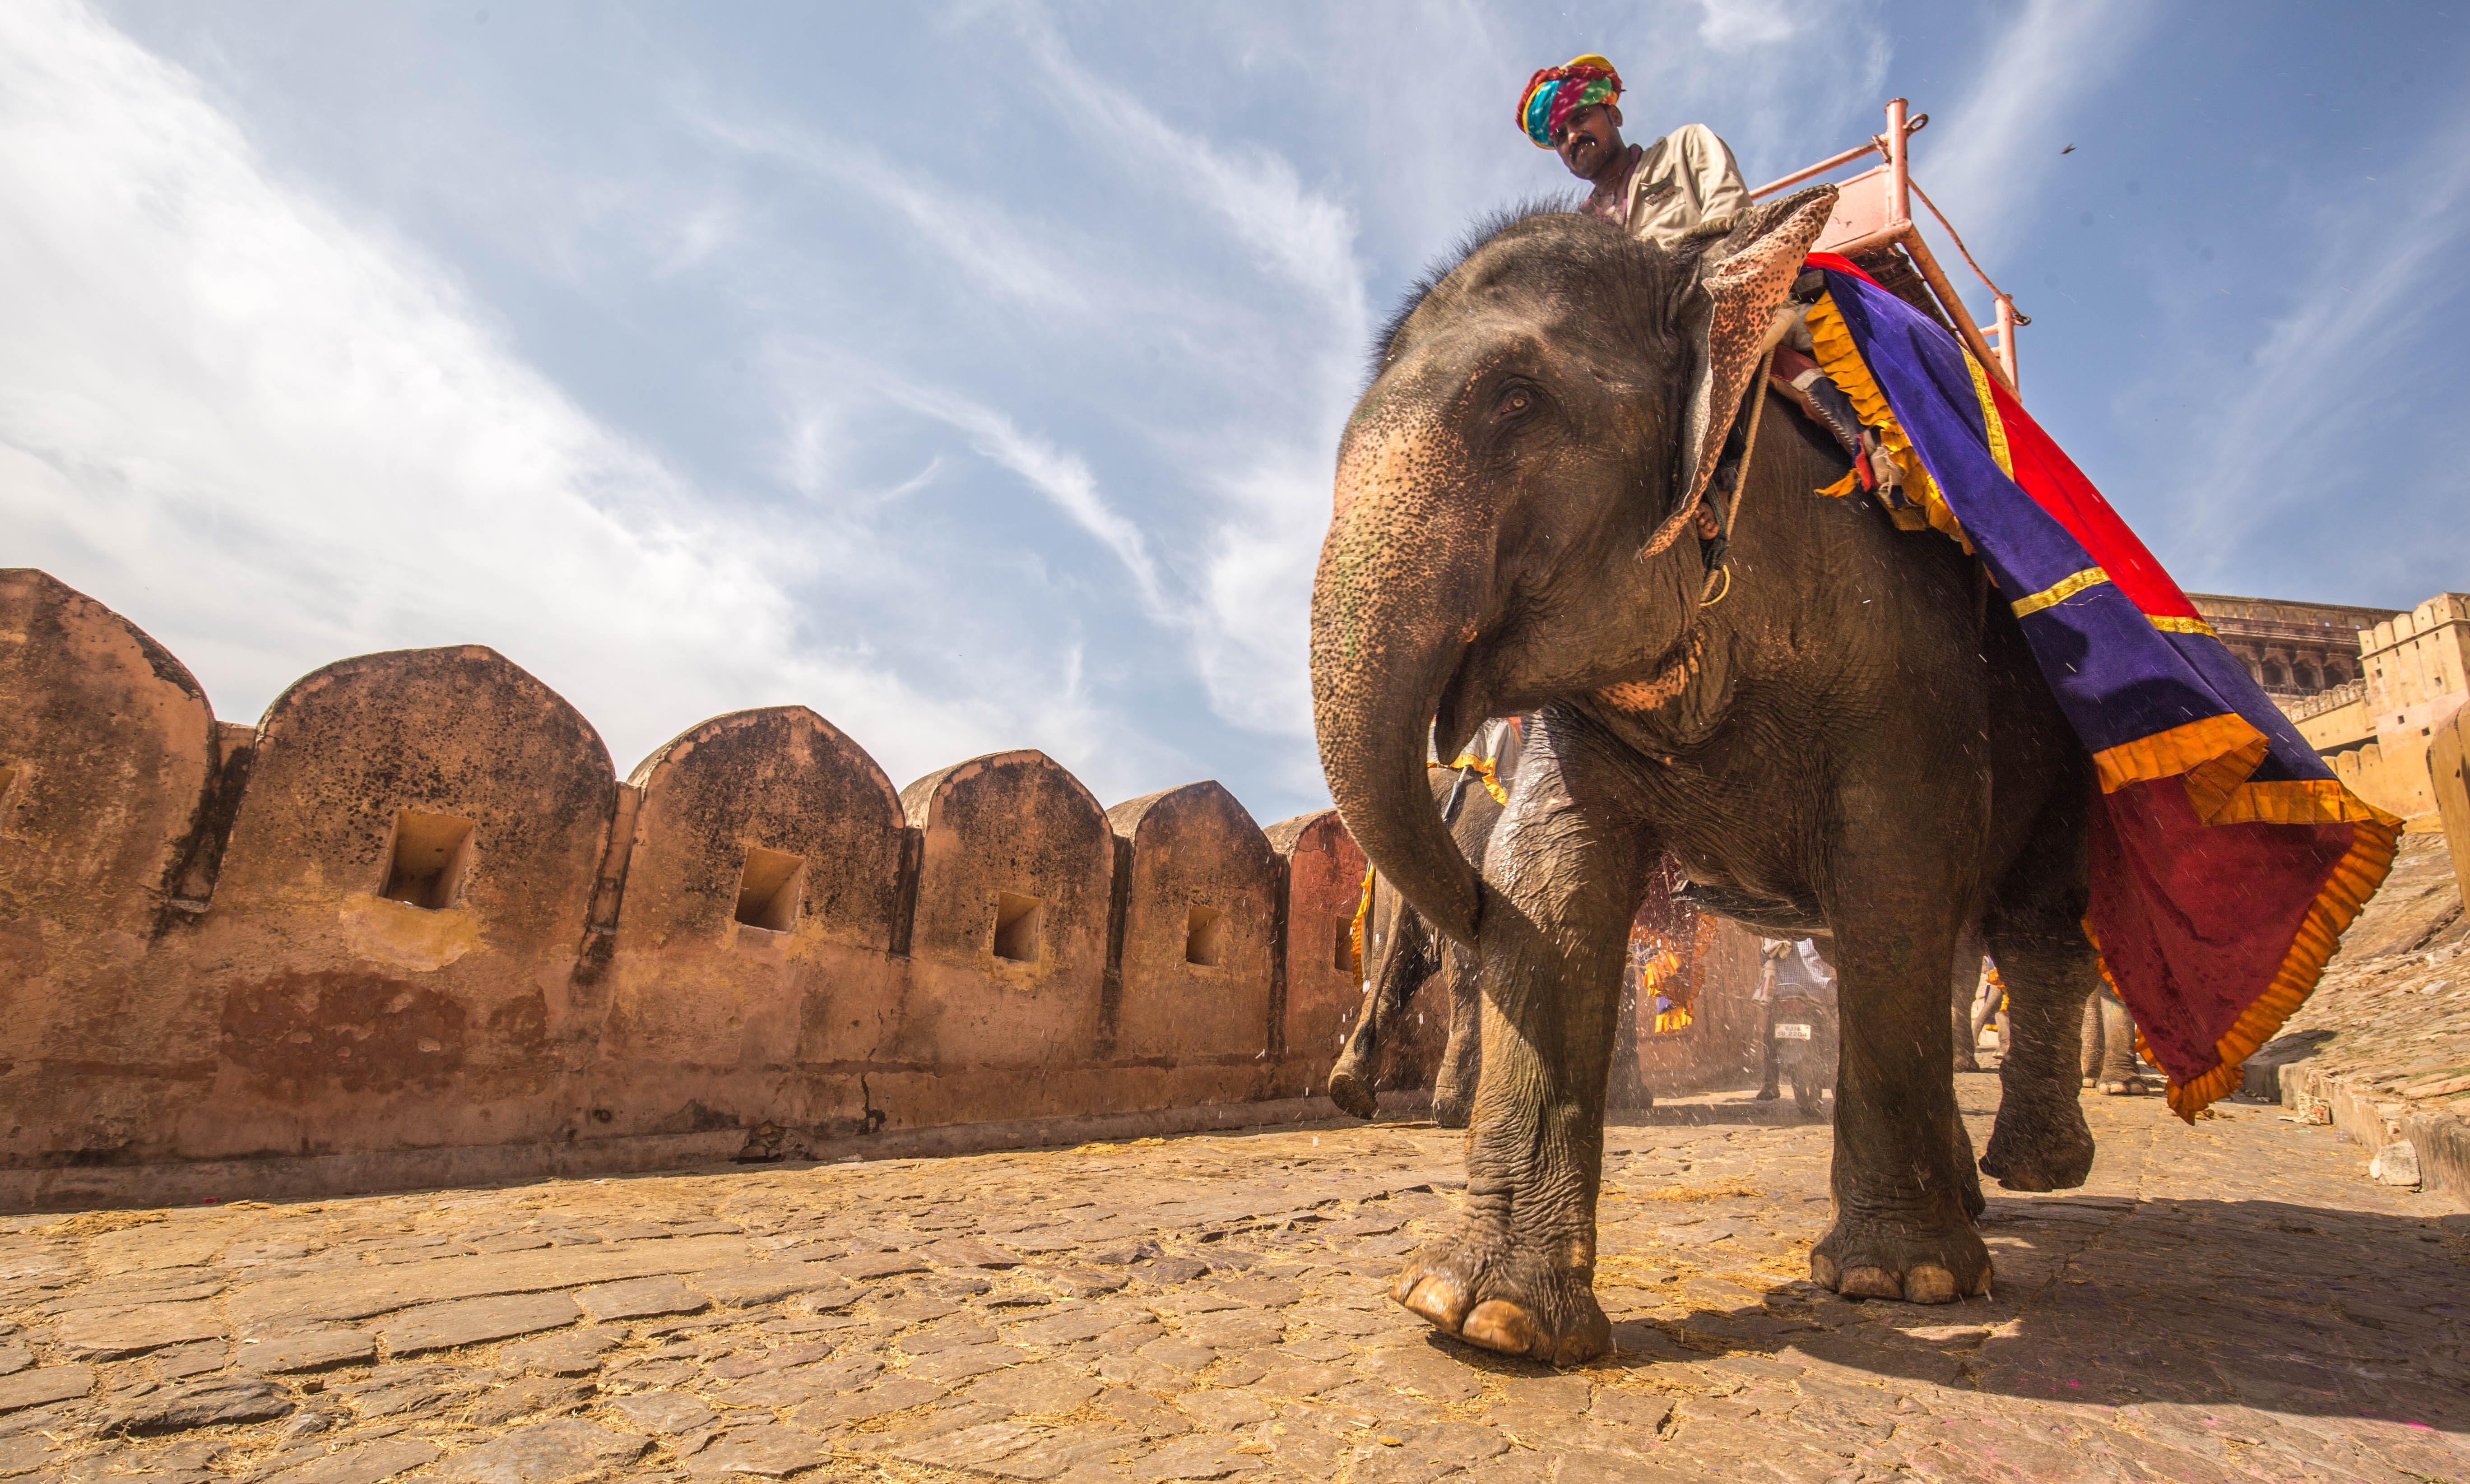
landscape, person, animal, travel, rider, camel, mammal, ride, elephant, temple, fort, owner, pack animal, ancient history, camel like mammal, elephants and mammoths, arabian camel